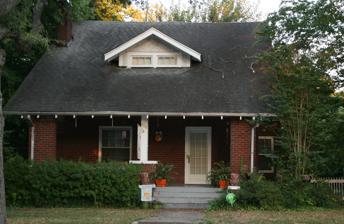
Building: Greeson-Cone House
Country: United States of America
Year built: 1921
Historic house in Arkansas, United States United States historic place Greeson-Cone House U.S. National Register of Historic Places U.S. Historic district Contributing property Location in Arkansas Show map of Arkansas Location in United States Show map of the United States Location 928 Center St., Conway, Arkansas Coordinates 35°5′28″N 92°26′41″W / 35.09111°N 92.44472°W / 35.09111; -92.44472 Area less than one acre Built 1921 ( 1921 ) Architectural style Bungalow/craftsman Part of Robinson Historic District ( ID00001645 ) NRHP reference No. 95001094 Significant dates Added to NRHP September 7, 1995 Designated CP January 29, 2001 The Greeson-Cone House is a historic house at 928 Center Street in Conway, Arkansas .  It is a 1 + 1 ⁄ 2 -story wood-frame structure with a brick exterior.  It  has a side-gable roof, whose front extends across a porch supported by brick piers near the corners and a square wooden post near the center.  The roof has exposed rafter ends, and a gabled dormer in the Craftsman style.  Built in 1920–21, it is a fine local example of Craftsman architecture. The house was listed on the National Register of Historic Places in 1995. See also National Register of Historic Places listings in Faulkner County, Arkansas References